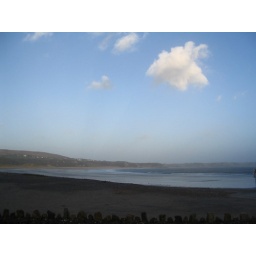
The Beach at Oxwich...We had a cup of tea at a little cafe near the beach